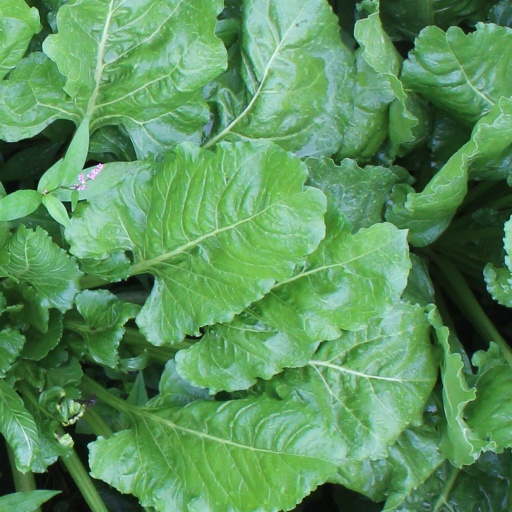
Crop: sugar beet